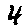
Label: 4